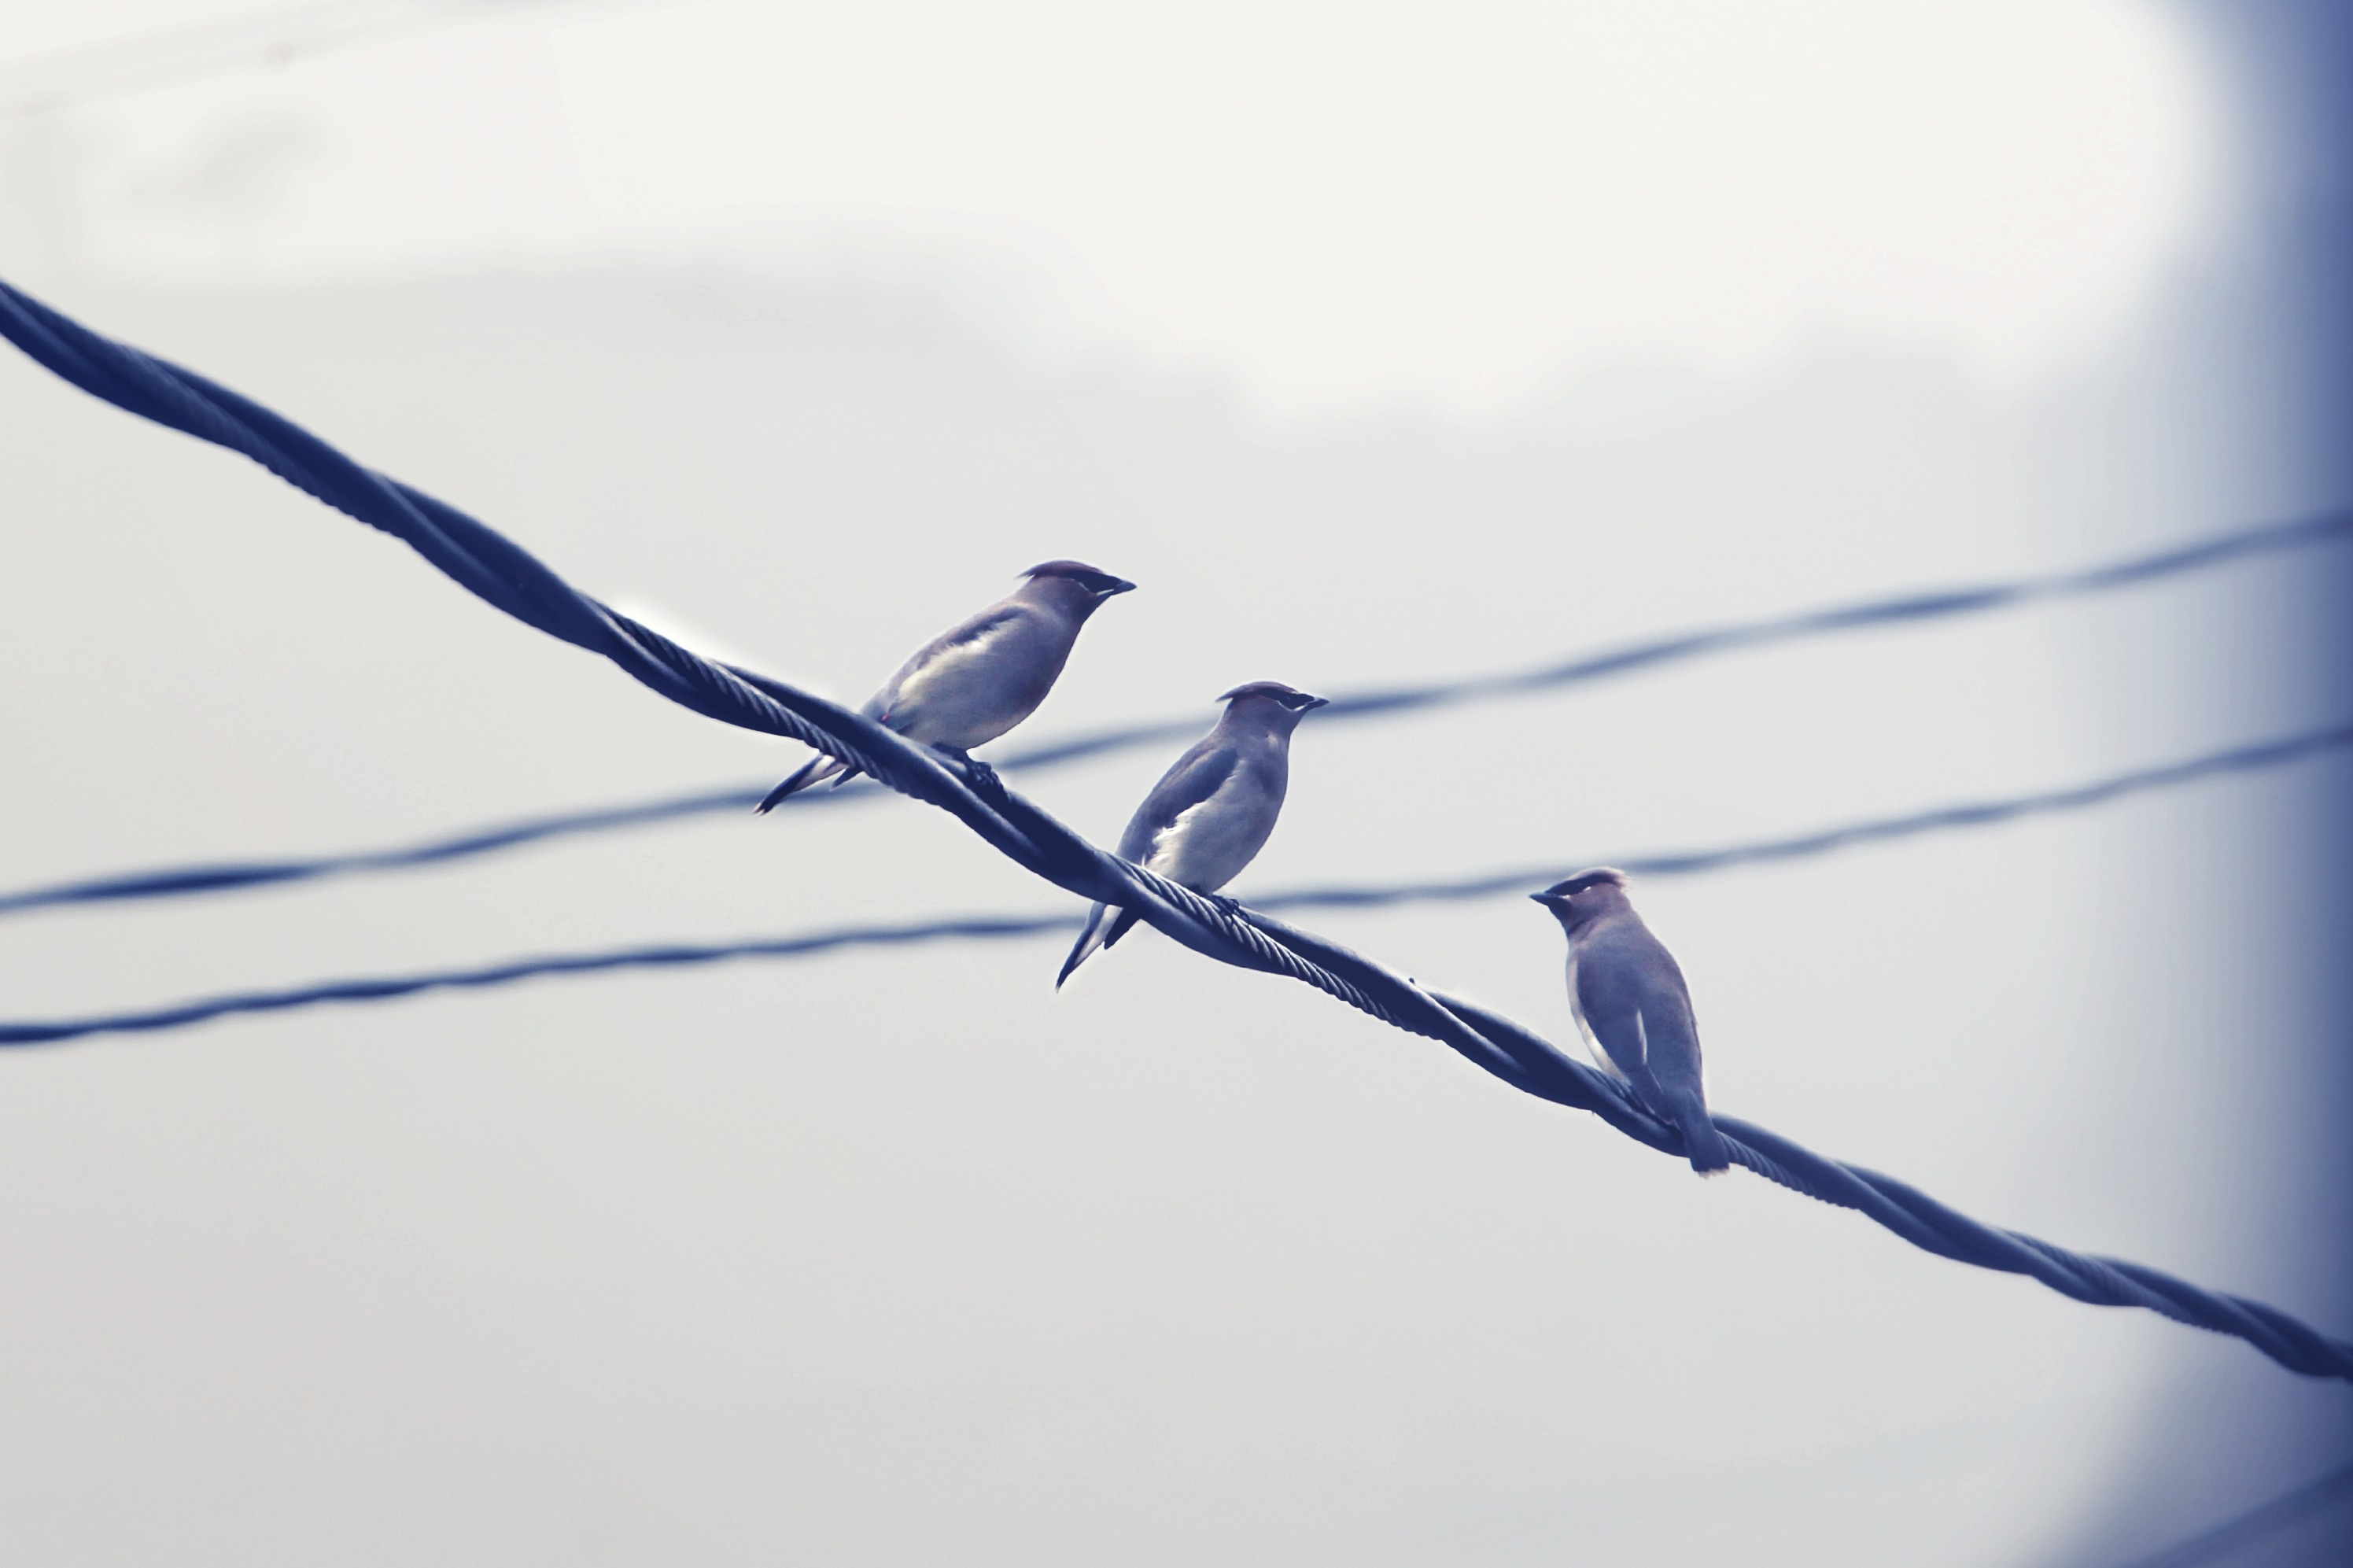
nature, branch, snow, cold, winter, bird, wing, fence, barbed wire, row, retro, flower, animal, cute, flock, cable, wire, ice, line, blue, feather, twig, close up, outdoors, birds, perched, macro photography, outdoor structure, wire fencing, home fencing, perching bird